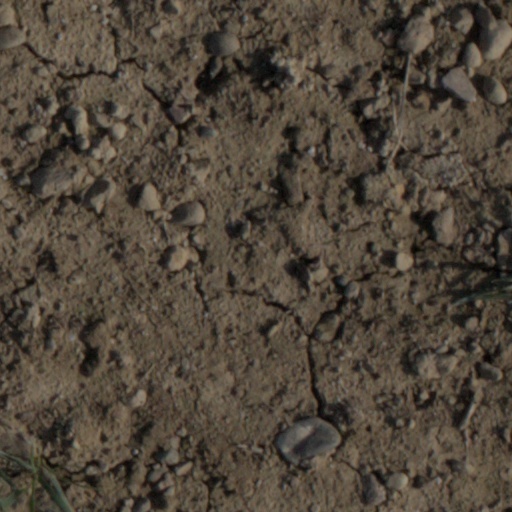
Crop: wheat